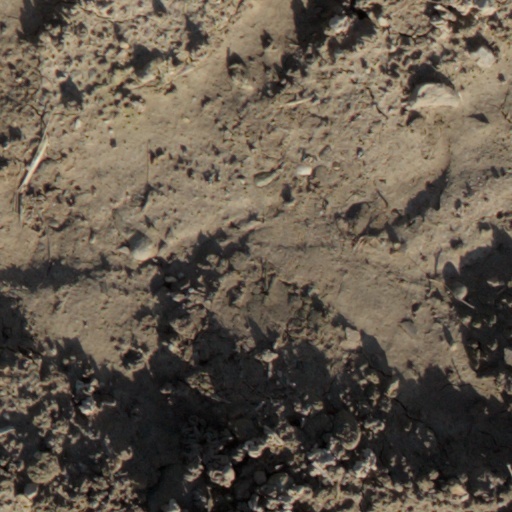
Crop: wheat